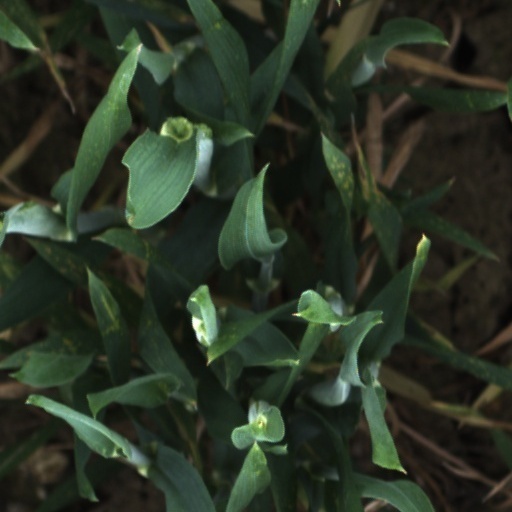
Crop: wheat